Berry Dynamite

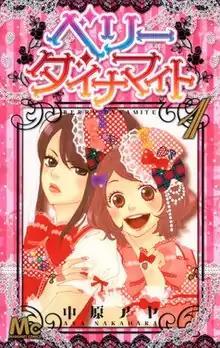
First "tankōbon" volume cover

is a Japanese comedy manga series written and illustrated by Aya Nakahara. It was serialized in Shueisha's "shōjo" manga magazine "Bessatsu Margaret" from May 2009 to March 2010, with its chapters collected into three "tankōbon" volumes.